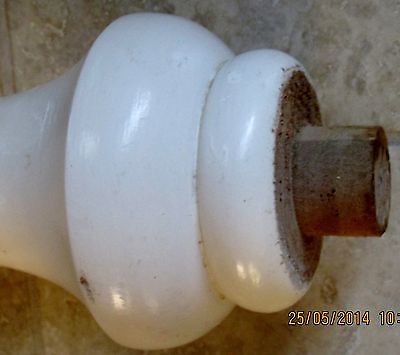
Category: table